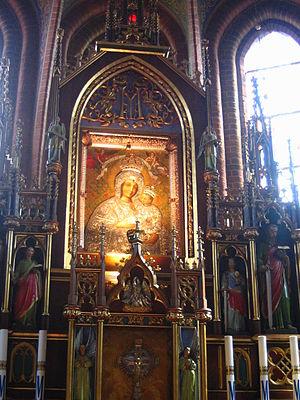
Notre-Dame de Gietrzwałd est le vocable sous lequel est invoquée la Vierge Marie, telle qu'elle serait apparue, du 27 juin au 16 septembre 1877, 166 fois à deux jeunes filles polonaises : Justyna Szafranska et Barbara Samulowska. Le 11 septembre 1977, à l'occasion du centenaire des apparitions, le Mᵍʳ Józef Drzazga les reconnut comme authentiques et dignes de foi.